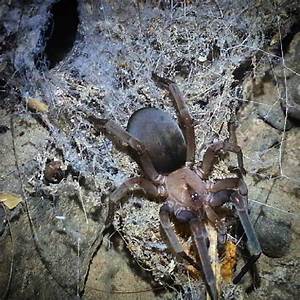
Label: ragno